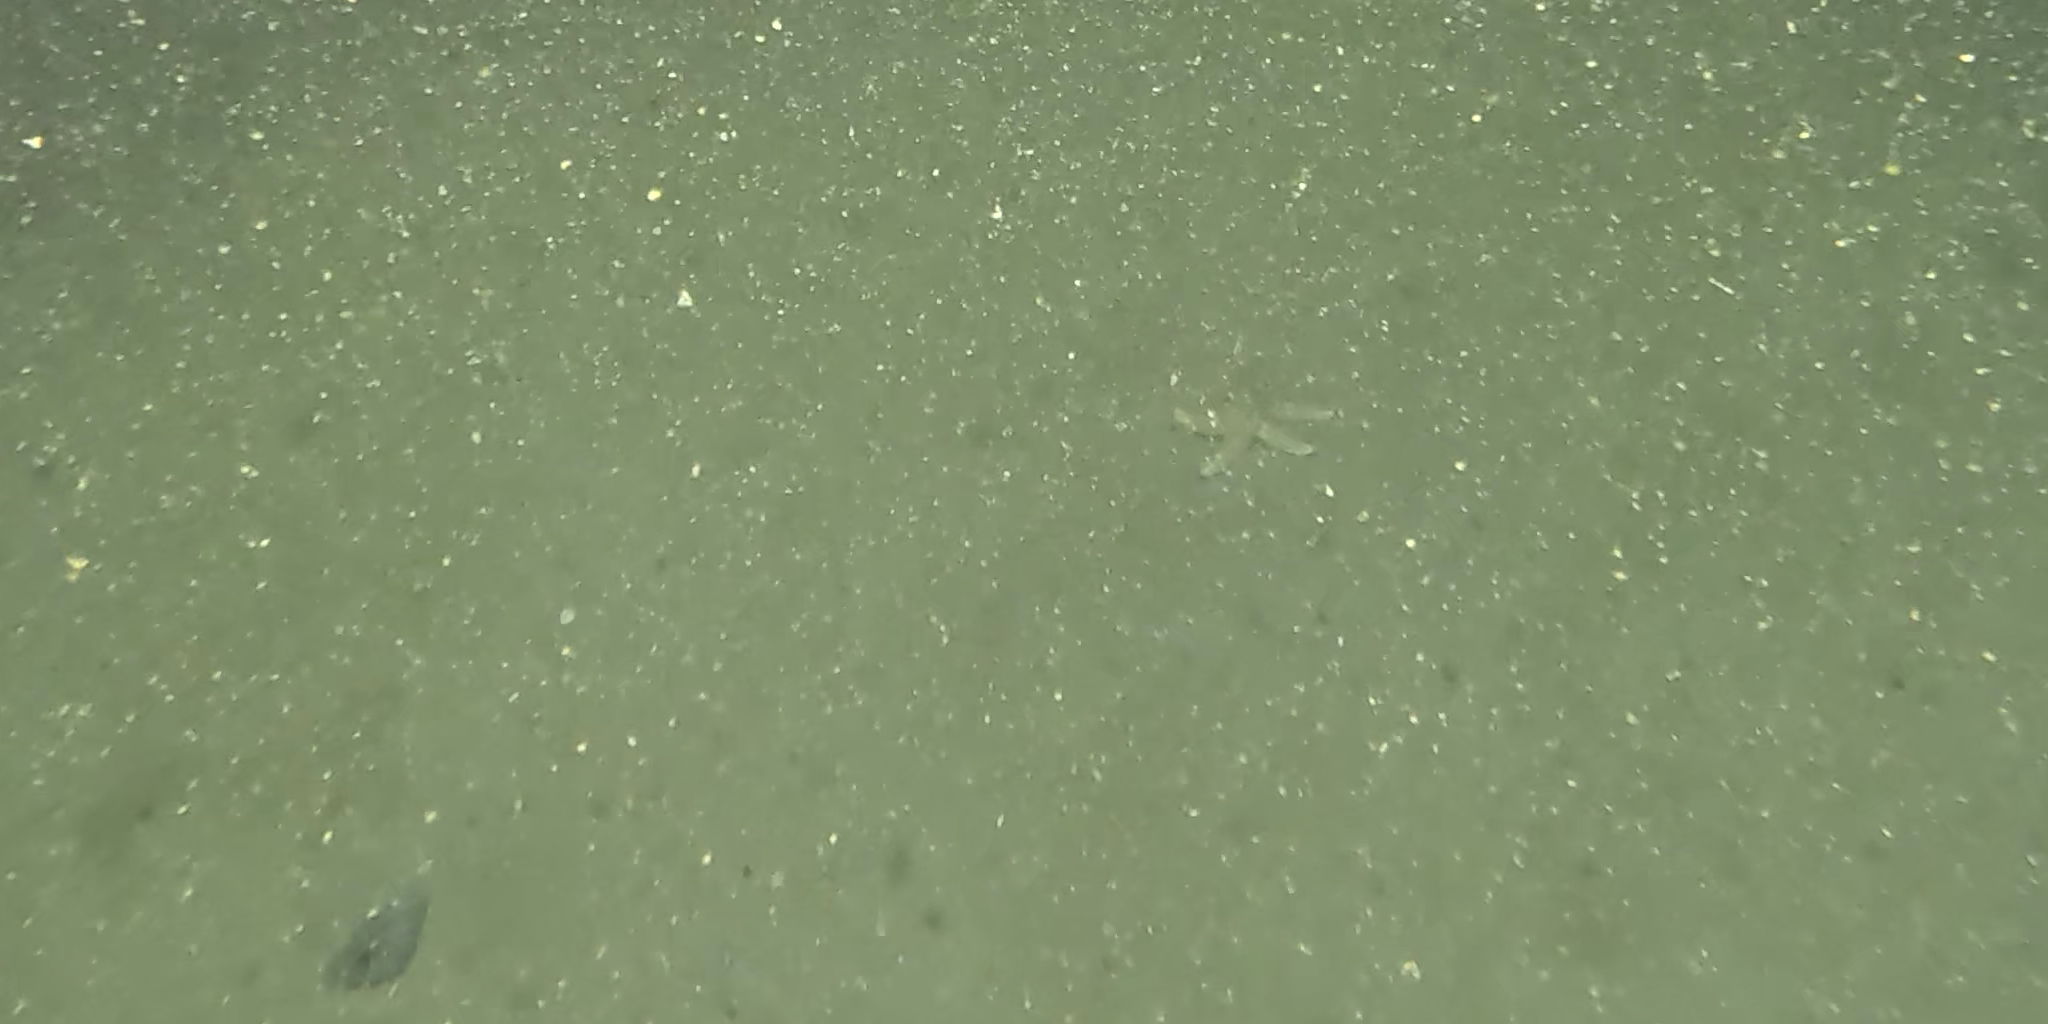
Seabed habitat: sand